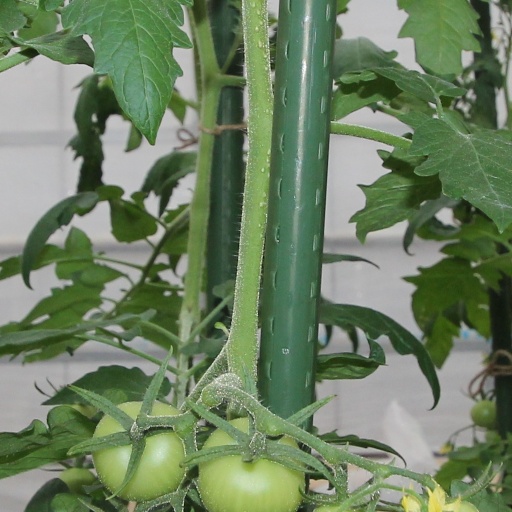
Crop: tomato